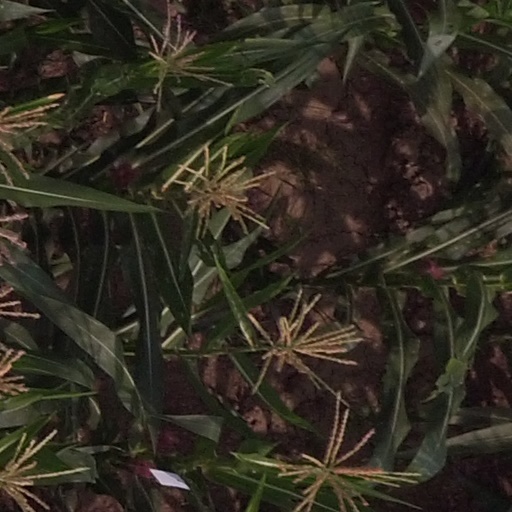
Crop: maize; corn